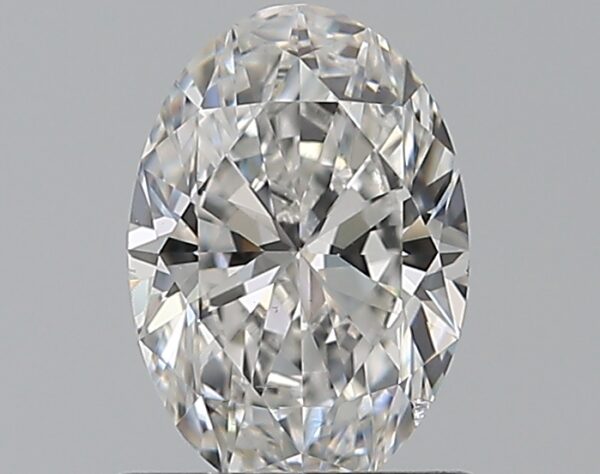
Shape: oval
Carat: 0.8
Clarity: VS2
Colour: F
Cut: EX
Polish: EX
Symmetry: VG
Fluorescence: N
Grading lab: GIA
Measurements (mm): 7.41 x 5.09 x 3.21